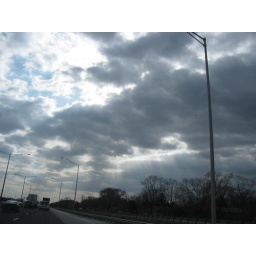
sunbeams and sky over open road